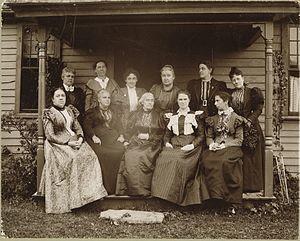
Anna Howard Shaw est un médecin et suffragette américaine. Elle fut l'une des premières femmes ordonnées prêtre méthodiste aux États-Unis. Elle fut présidente de la National American Woman Suffrage Association.
Le droit de vote des femmes est le produit d'une longue histoire qui s'inscrit dans l'histoire contemporaine. Dans le monde, le droit de vote des femmes s'est répandu à partir du début du XXᵉ siècle. Le droit d'éligibilité s'est développé en parallèle.